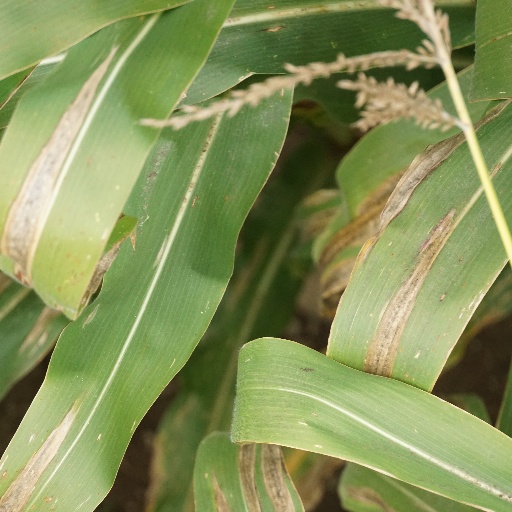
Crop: maize; corn